2016 Asian Men's Club League Handball Championship

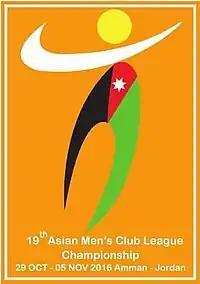
Logo of 19th AHF Asian Men's Club League Handball Championship

‌The 2016 Asian Men's Club League Handball Championship was the 19th edition of the Asian Club League Handball Championship held under the aegis of Asian Handball Federation.The championship was hosted by Al-Ahli Sports Club in Amman (Jordan) from 29 October to 5 November 2016. Al-Noor Club of Saudi Arabia won the championship by beating two times champion El-Jaish Sports Club of Qatar in the final match by 25-23. Defending Champion Lekhwiya Sports Club of Qatar managed to get bronze medal after beating Gachsaran Oil & Gas Club of Islamic Republic of Iran by 31-21. It is the official competition for men's handball clubs of Asia crowning the Asian champions. The winner of the championship qualified for the 2017 IHF Super Globe.